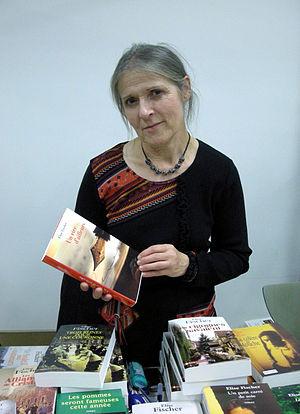
La femme de lettres lorraine Elise Fischer au 19ème Festival international de géographie de Saint-Dié-des-Vosges en 2008
Élise Fischer, née le 13 juillet 1948 à Champigneulles, en Meurthe-et-Moselle, est une femme de lettres lorraine, journaliste et romancière.